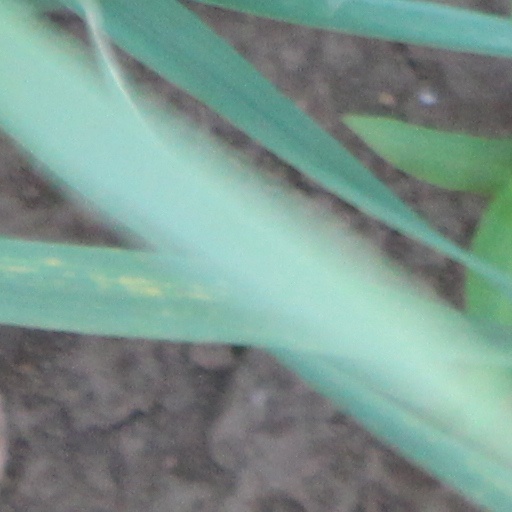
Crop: wheat